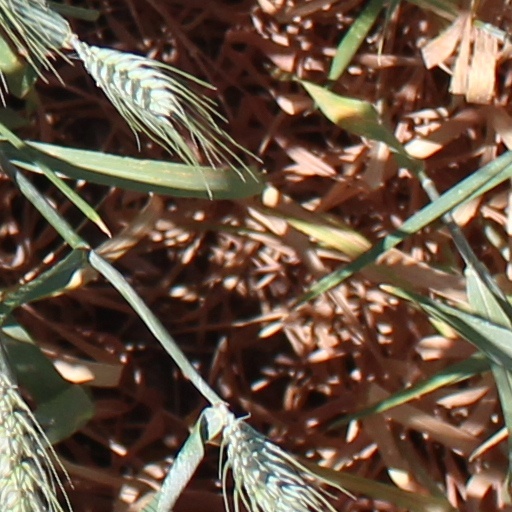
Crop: wheat